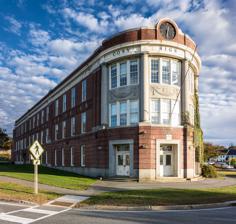
Building: Old Cony High School
Country: United States of America
Year built: 1932
United States historic place Cony Flatiron U.S. National Register of Historic Places Cony Flatiron in 2013 Show map of Maine Show map of the United States Location Cony Circle at Cony and Stone Sts. Augusta, Maine Coordinates 44°18′58″N 69°46′3″W / 44.31611°N 69.76750°W / 44.31611; -69.76750 Built 1926 ( 1926 ) , 1932; renovated 2014-2015 Architect Bunker & Savage Architectural style Colonial Revival Website http://conyflatironapartments.com/ NRHP reference No. 88001841 Added to NRHP September 29, 1988 Cony Flatiron is a historic school building at Cony and Stone Streets in Augusta, Maine .  Built between 1926 and 1932 and the high school building, along with the catwalk was demolished in 2008, it is locally unusual for its flatiron shape, and its social history as the city's third high school building.  It was listed on the National Register of Historic Places in 1988. Design Built between 1926 and 1932, the old Cony High School is a three-story wedge-shaped (or flatiron-shaped )  building with Colonial Revival detailing. The curved entrance facade faces northwest, with Tuscan columns on a granite foundation. The unusual Colonial Revival style brick building was designed by local firm Bunker & Savage . History Closeup of the facade near the clock post 2014-2015 renovation In the 1920s, it was realized that the existing Cony Free High School was unable to accommodate plans for future enrollment. Construction was started on the Old Cony High School in 1926. The building was dedicated on November 12, 1930, but the third story was not finished until 1932. The building was used as a school until 2006. At that time, a new school was built, and the city of Augusta maintained the empty old building as a heated storage facility at a cost of $75,000 per year. In 2013, the group Housing Initiatives of New England stepped forward to renovate the school into a living center for senior adults . With a tax credit from the Maine State Housing Authority, plus several grants, the project went forward to renovate the interior and exterior of the building, while preserving historic features. The staircase , corridors, and original entrances will be preserved. The windows will be replaced with new windows designed to match the original. The historic Daniel Cony clock will remain in the building. The building remains property of the City of Augusta, but the group Housing Initiatives of New England retains a long-term, 49-year lease for a fee of $1/year. In July 2015, the renovated building was opened as Cony Flatiron Senior Residence , a senior housing complex. Some of the residents were formerly students at the high school. See also National Register of Historic Places listings in Kennebec County, Maine References